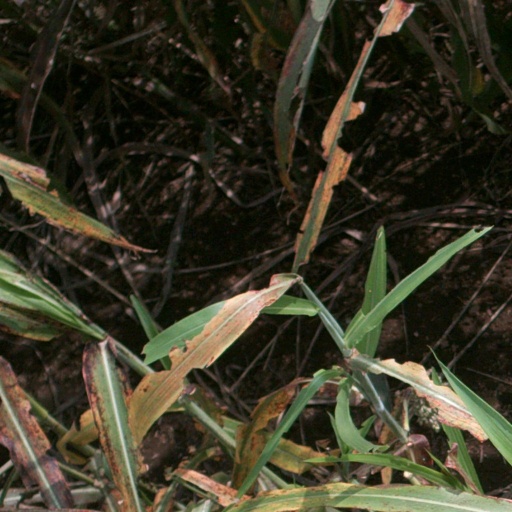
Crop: sorghum